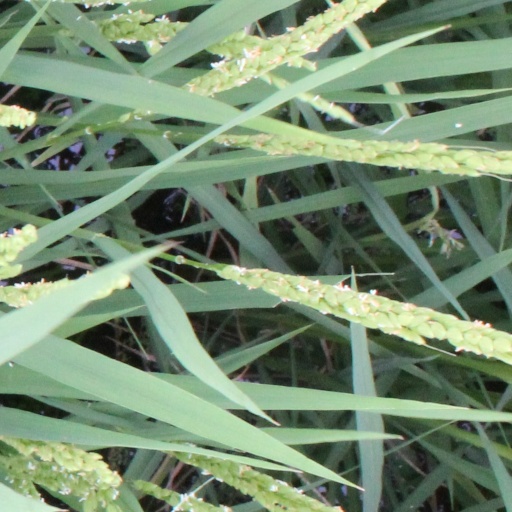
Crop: rice